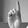
ASL letter: D